Orogwe

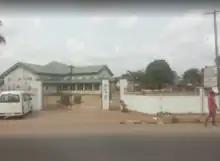

Orogwe is made up of the following village heads; Umueze, Ubah, Umuafom, Umunjanwoke, Amato and Umunnomo. Culturally, they are noted for Uri Opi and Okorosha masquerade dances. The present square for the Okorosha dance group of Amato called Ama Mbutu was a rendezvous where church services used to hold for St Marks Church before it moved to the Eke Orogwe axis of today.